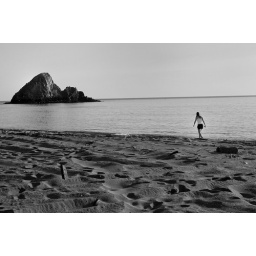
Took this shot during our beach camping trip in Dibba, Fujairah in UAE in the coast of Arabian sea.